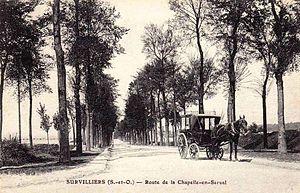
L'actuelle route départementale D 317 entre le carrefour de Survilliers (95) et La Chapelle-en-Serval (60) avec un omnibus à cheval, qui établissait la correspondance avec la gare de Survilliers.
Survilliers est une commune française située dans le canton de Goussainville, dans le département du Val-d'Oise en région Île-de-France. Elle appartient à l'unité urbaine de Fosses et à l'aire urbaine de Paris.